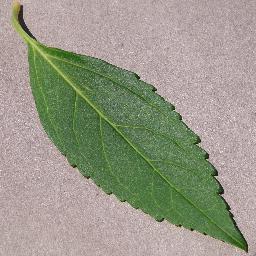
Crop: cherry
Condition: (including_sour)_healthy